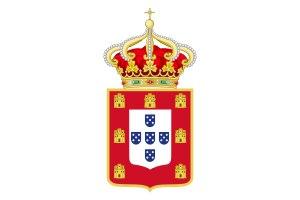
Le drapeau du Portugal est actuellement de couleurs verte et rouge sur la séparation desquelles se trouvent une sphère armillaire et les armoiries du pays. Le drapeau actuel est le drapeau républicain qui a succédé en 1911 à l'ancien drapeau bleu et blanc. C'est un des nombreux drapeaux au dessin décentré vers la hampe.